Bembecinus

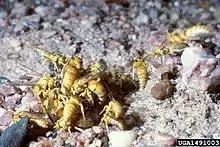
"Bembecinus quinquespinosus"

Bembecinus is a cosmopolitan genus of sand wasps belonging to the family Bembicidae. There are at least 200 described species in "Bembecinus".